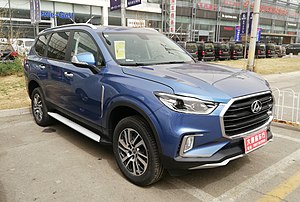
Maxus D90
Maxus D90.
Maxus D90 er en SUV, der bliver produceret af den kinesiske bilproducent SAIC Motor under undermærket Maxus. Den har været i produktion siden oktober 2017.